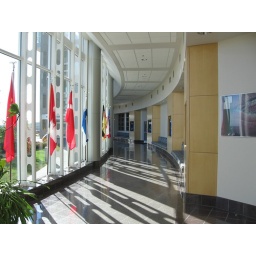
Second floor hallway in IARC, where the map office and Mather library are.